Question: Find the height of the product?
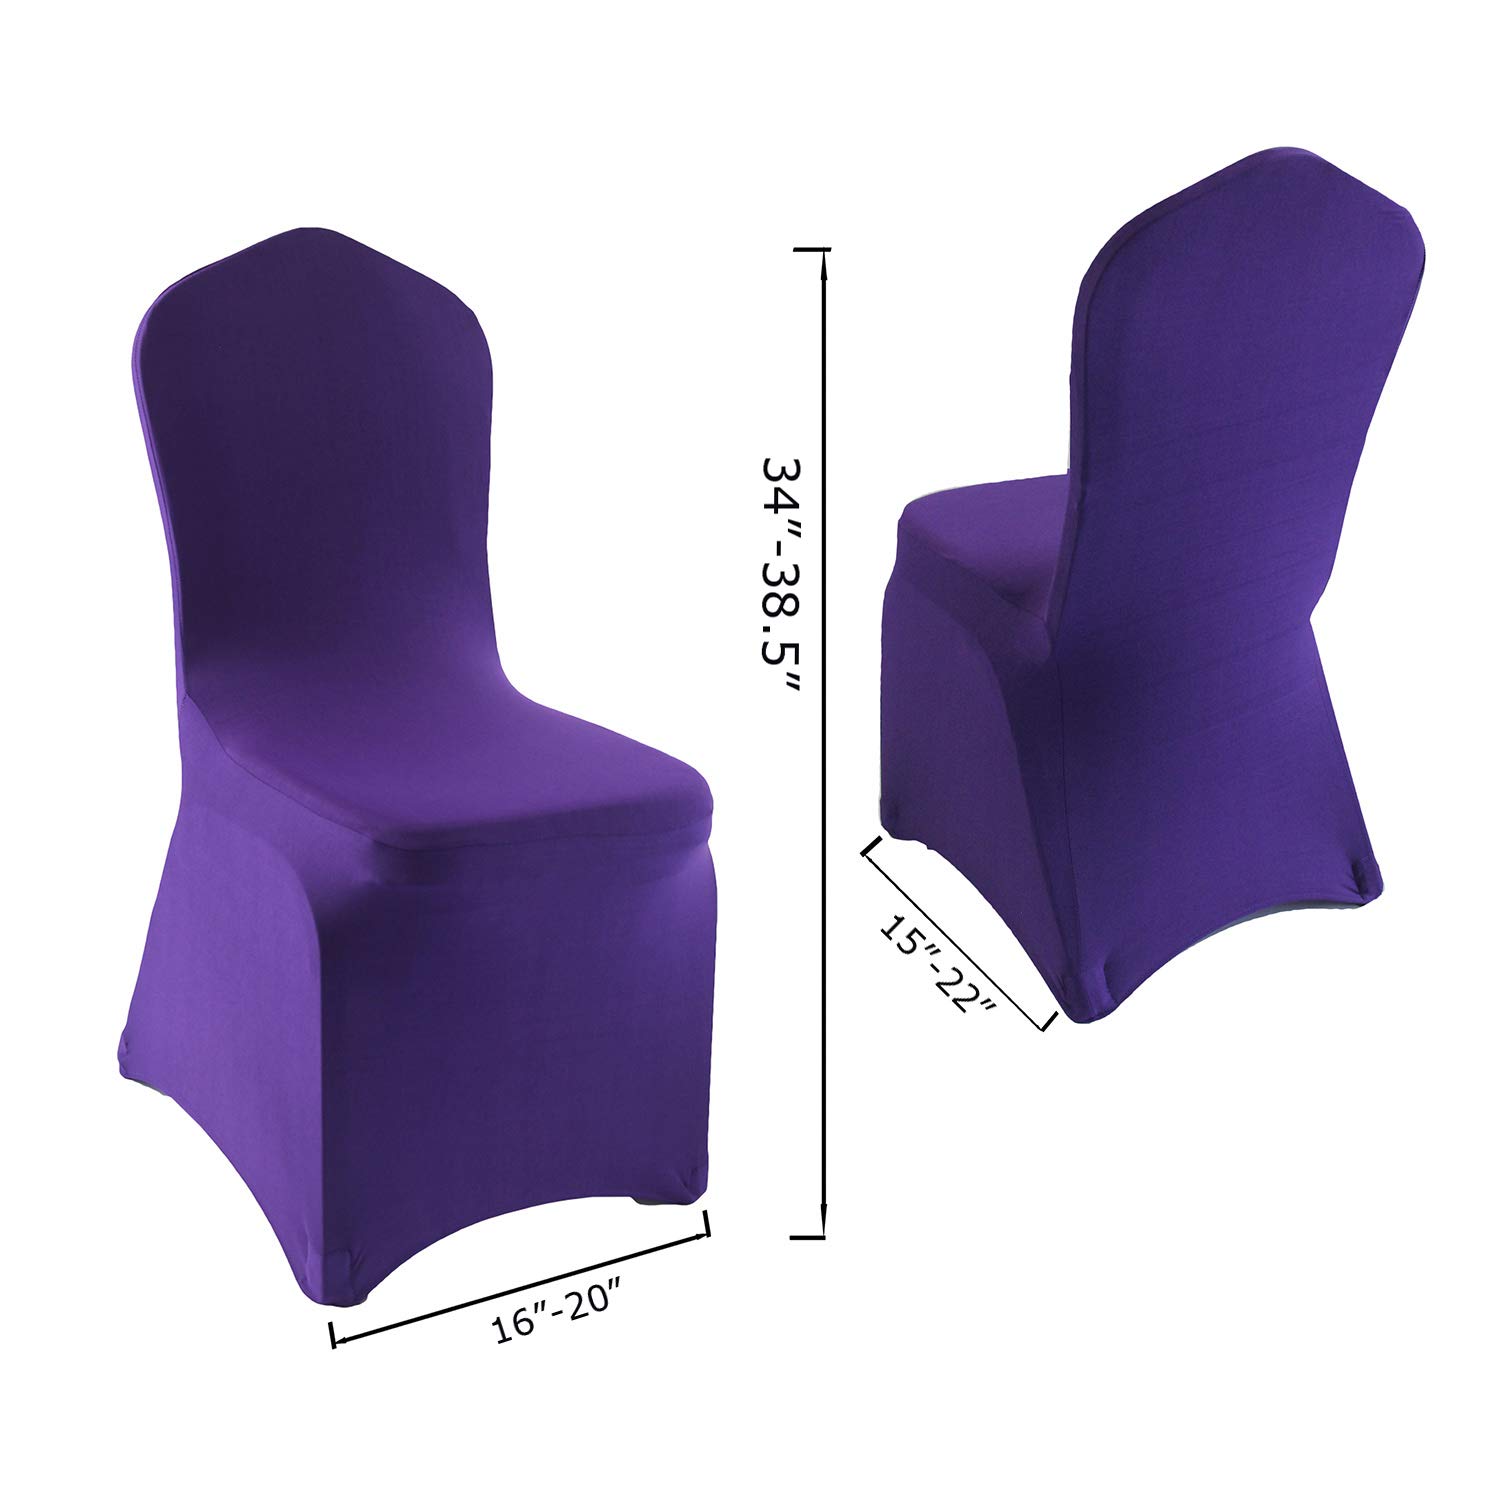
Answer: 34.0 inch